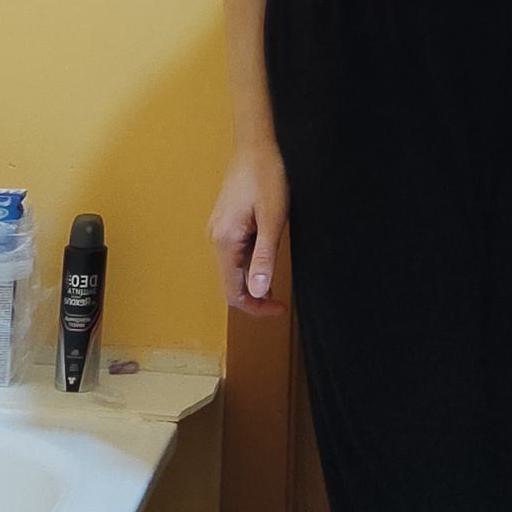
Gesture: no_gesture